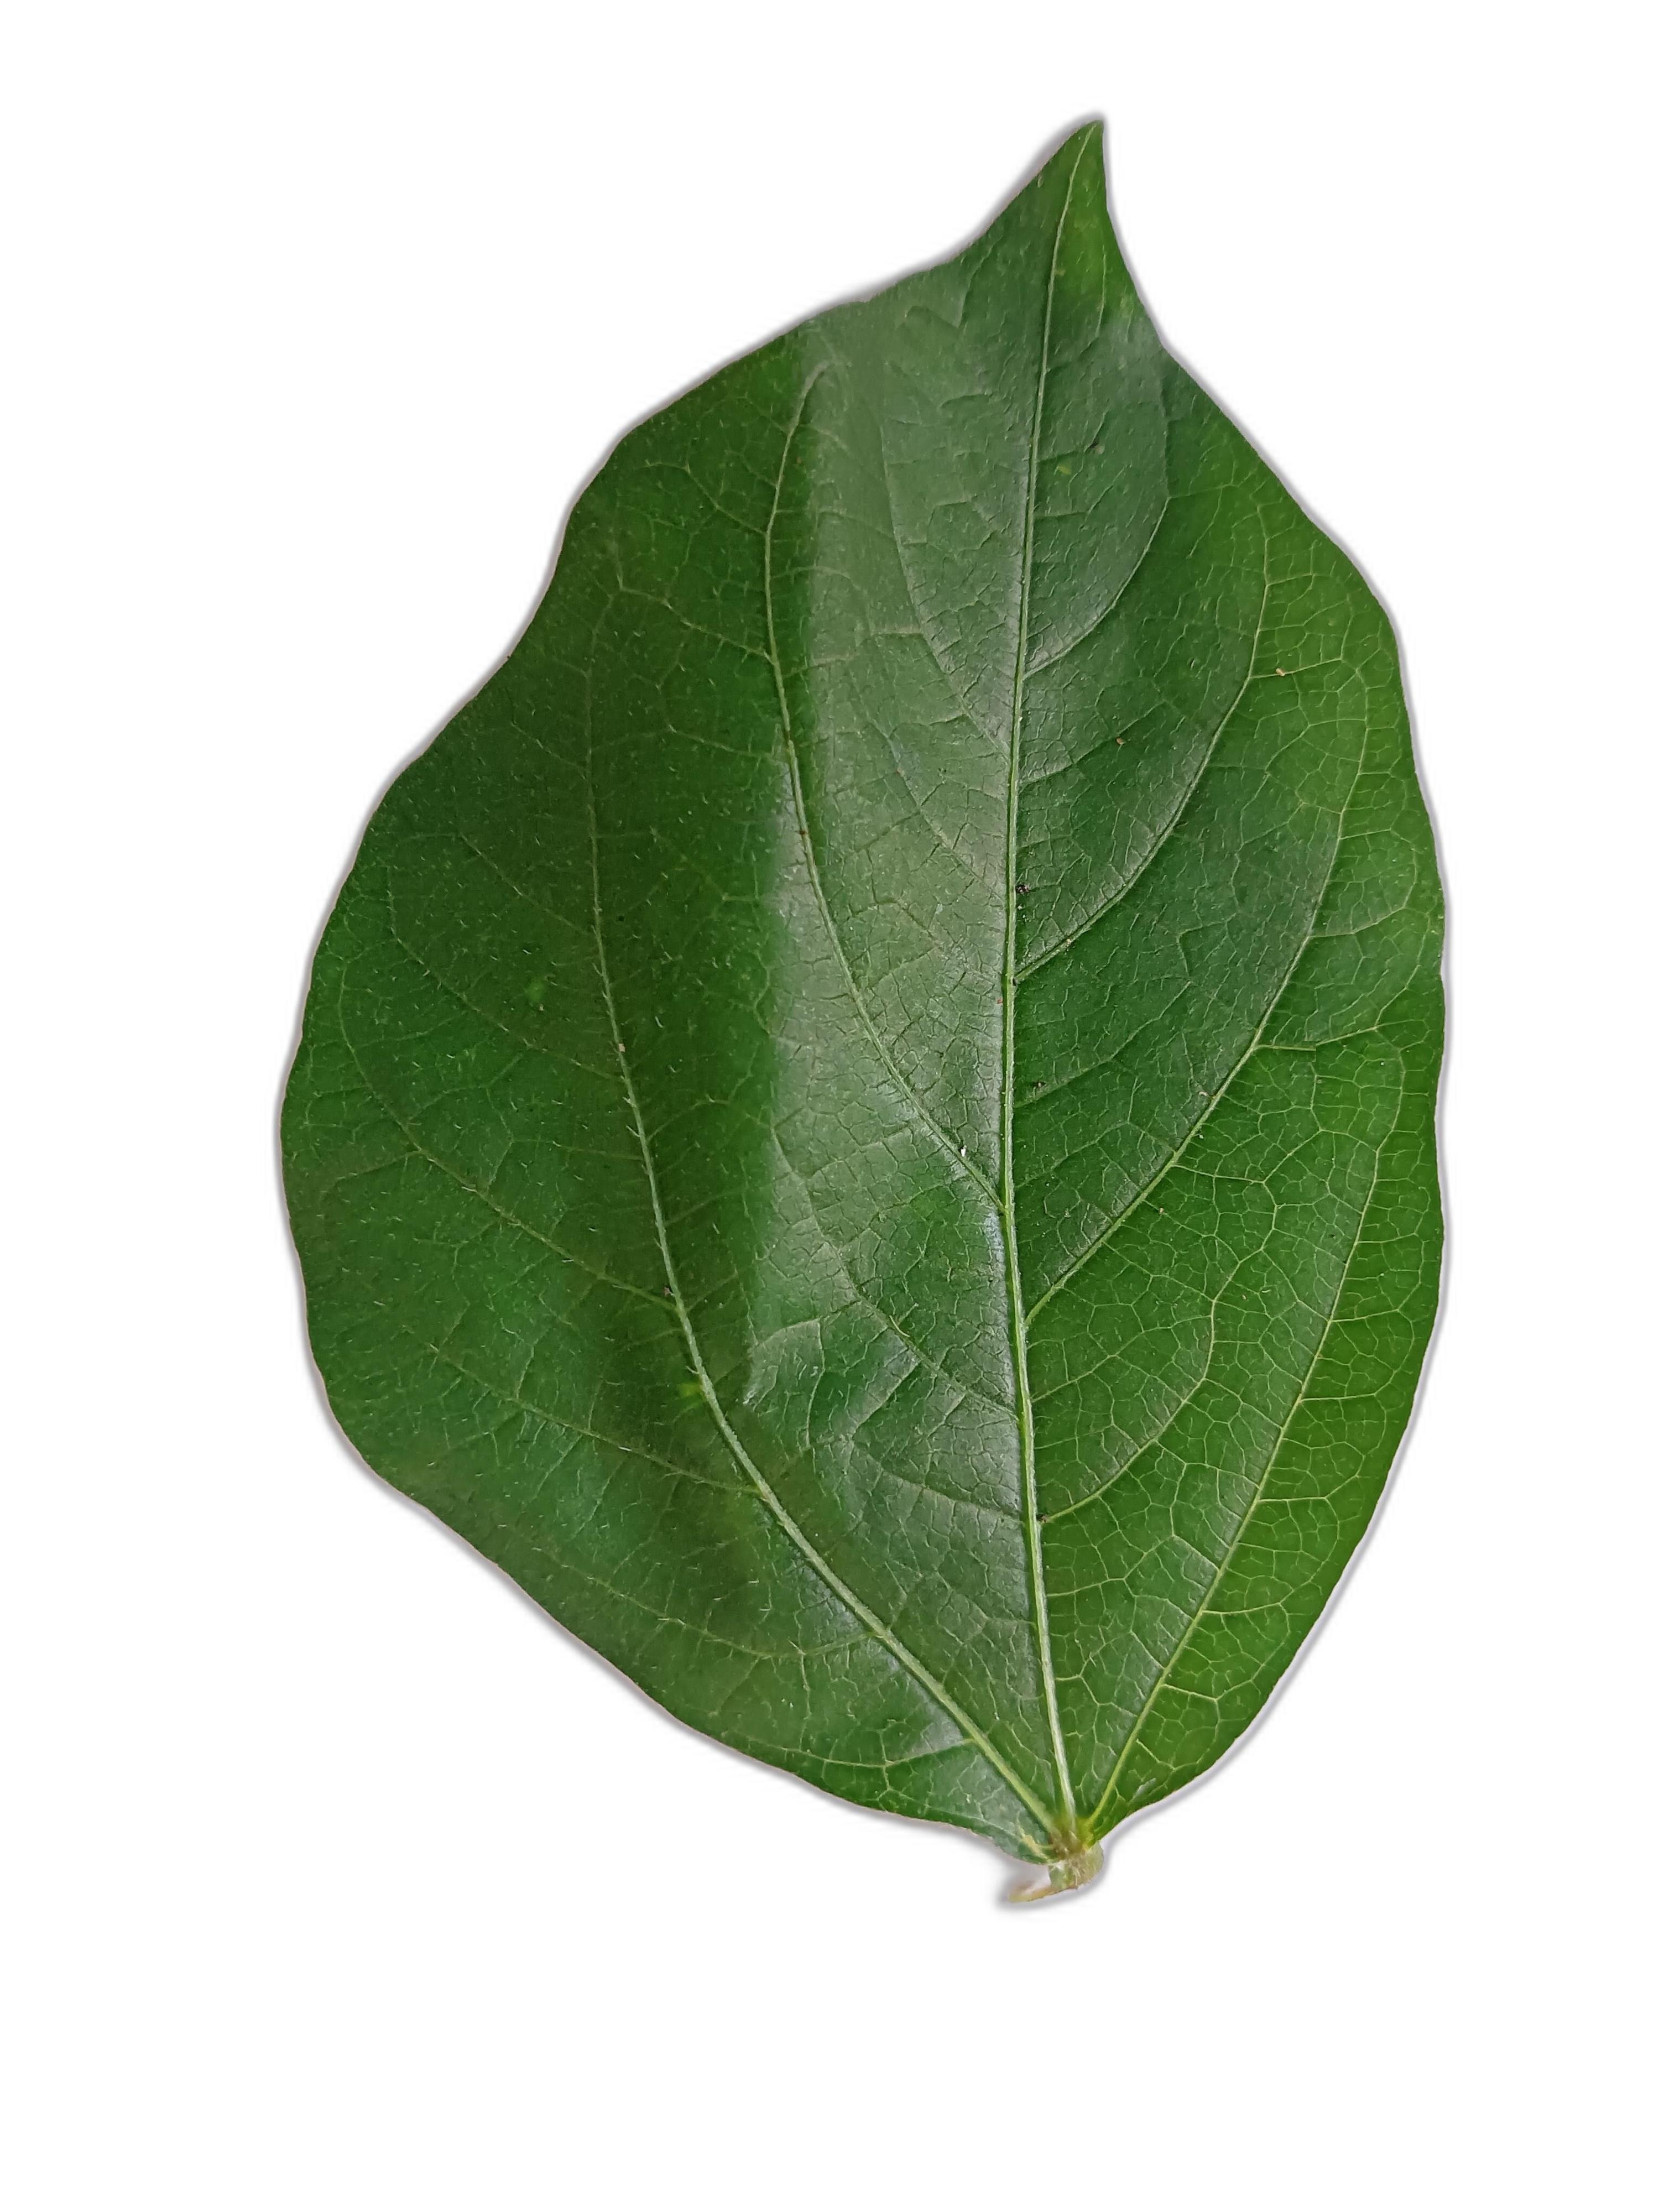
Label: Healthy